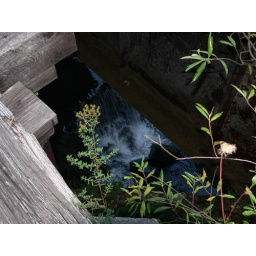
through the old train bridge in thomas